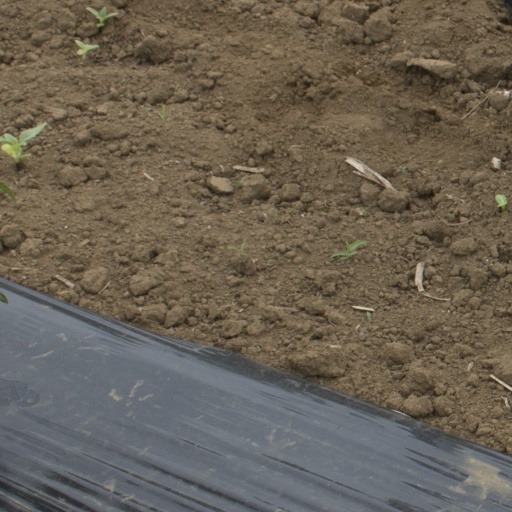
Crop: Jerusalem artichoke